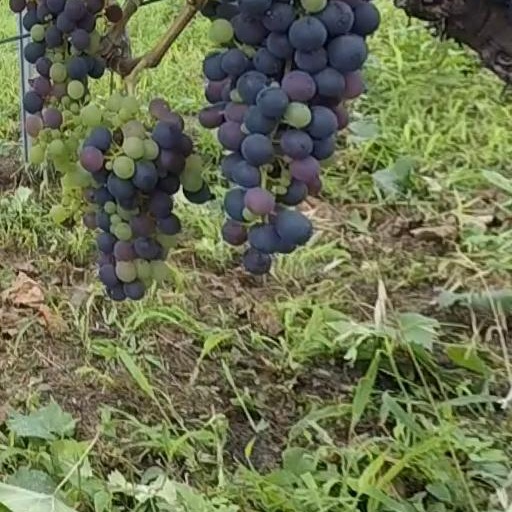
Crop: grape